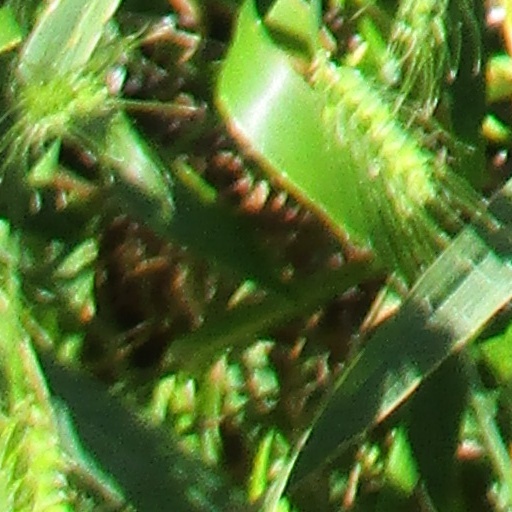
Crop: wheat